History of agriculture in the United States

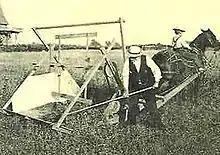
McCormick's first reaper. For a 25 minute film that gives his story see <a href="https%3A//www.youtube.com/watch%3Fv%3DzuqACE1AG_A">online at YouTube

Deere built 100 plows in 1842, and around 400 plows in 1843. In 1848, Deere relocated to Moline, Illinois, to have access to the railroad and the Mississippi River. By 1849, the Deere Company was producing over 200 plows a month. After 1853 it expanded to building wagons, corn planters, cultivators and other farm equipment. In 1857, it built 1,120 implements per month. Other competitors created similar plows to enable farmers to handle the cheap and highly productive but tough Midwestern soil.